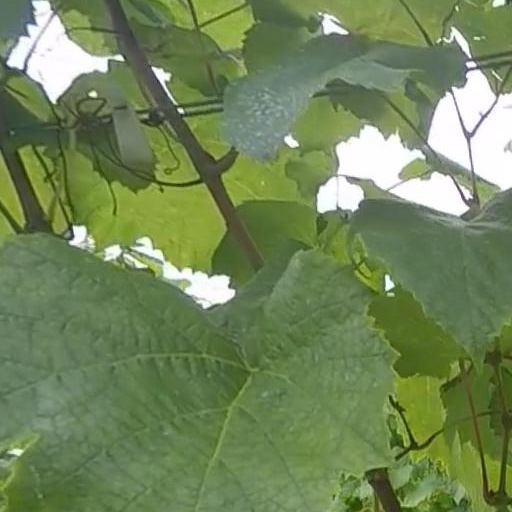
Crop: grape